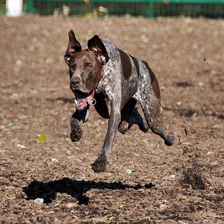
Species: dog
Breed: german shorthaired